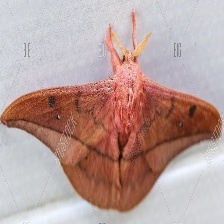
Species: EMPEROR GUM MOTH